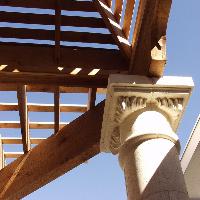
Weather: sun or clear